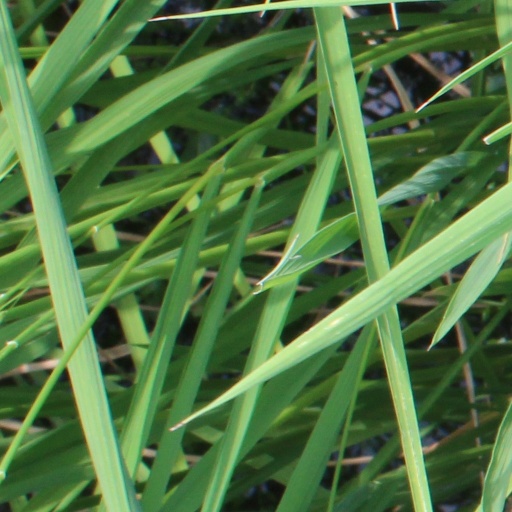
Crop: rice